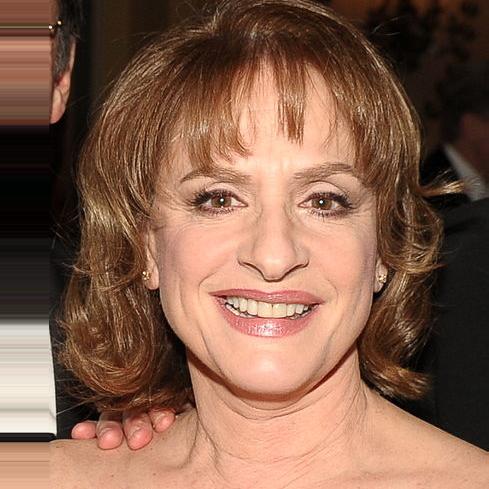
Age: 60